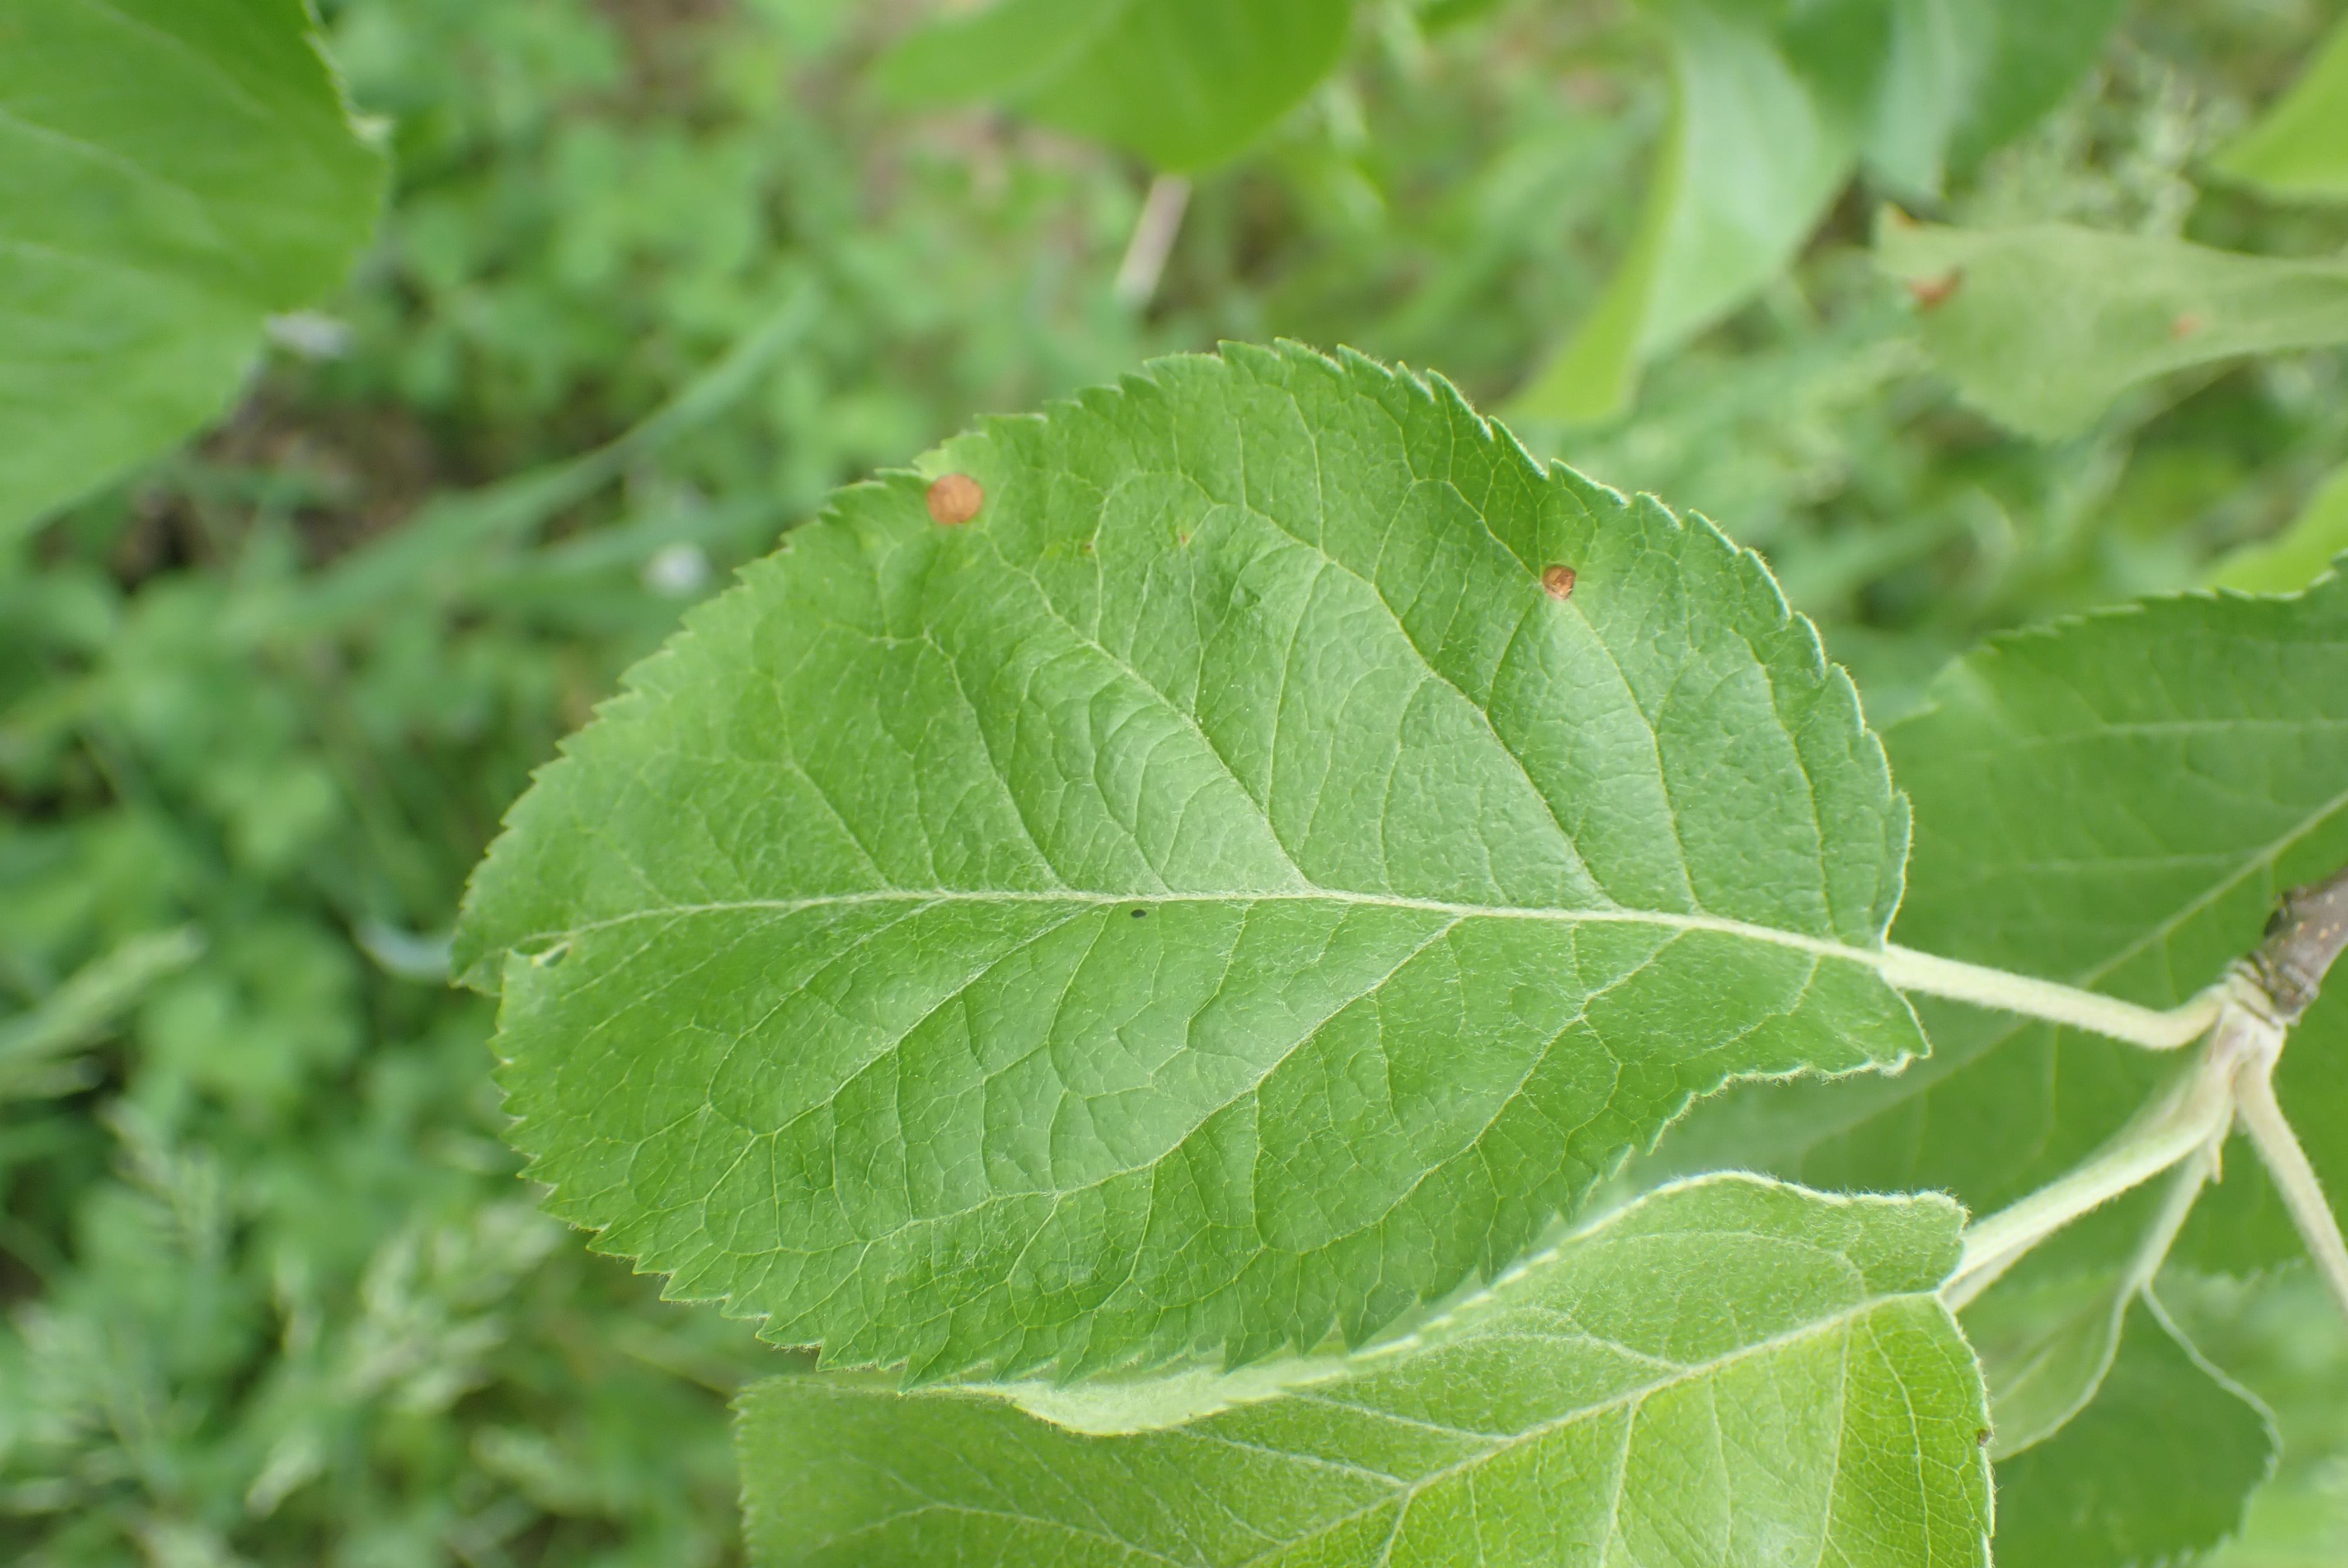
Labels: frog_eye_leaf_spot